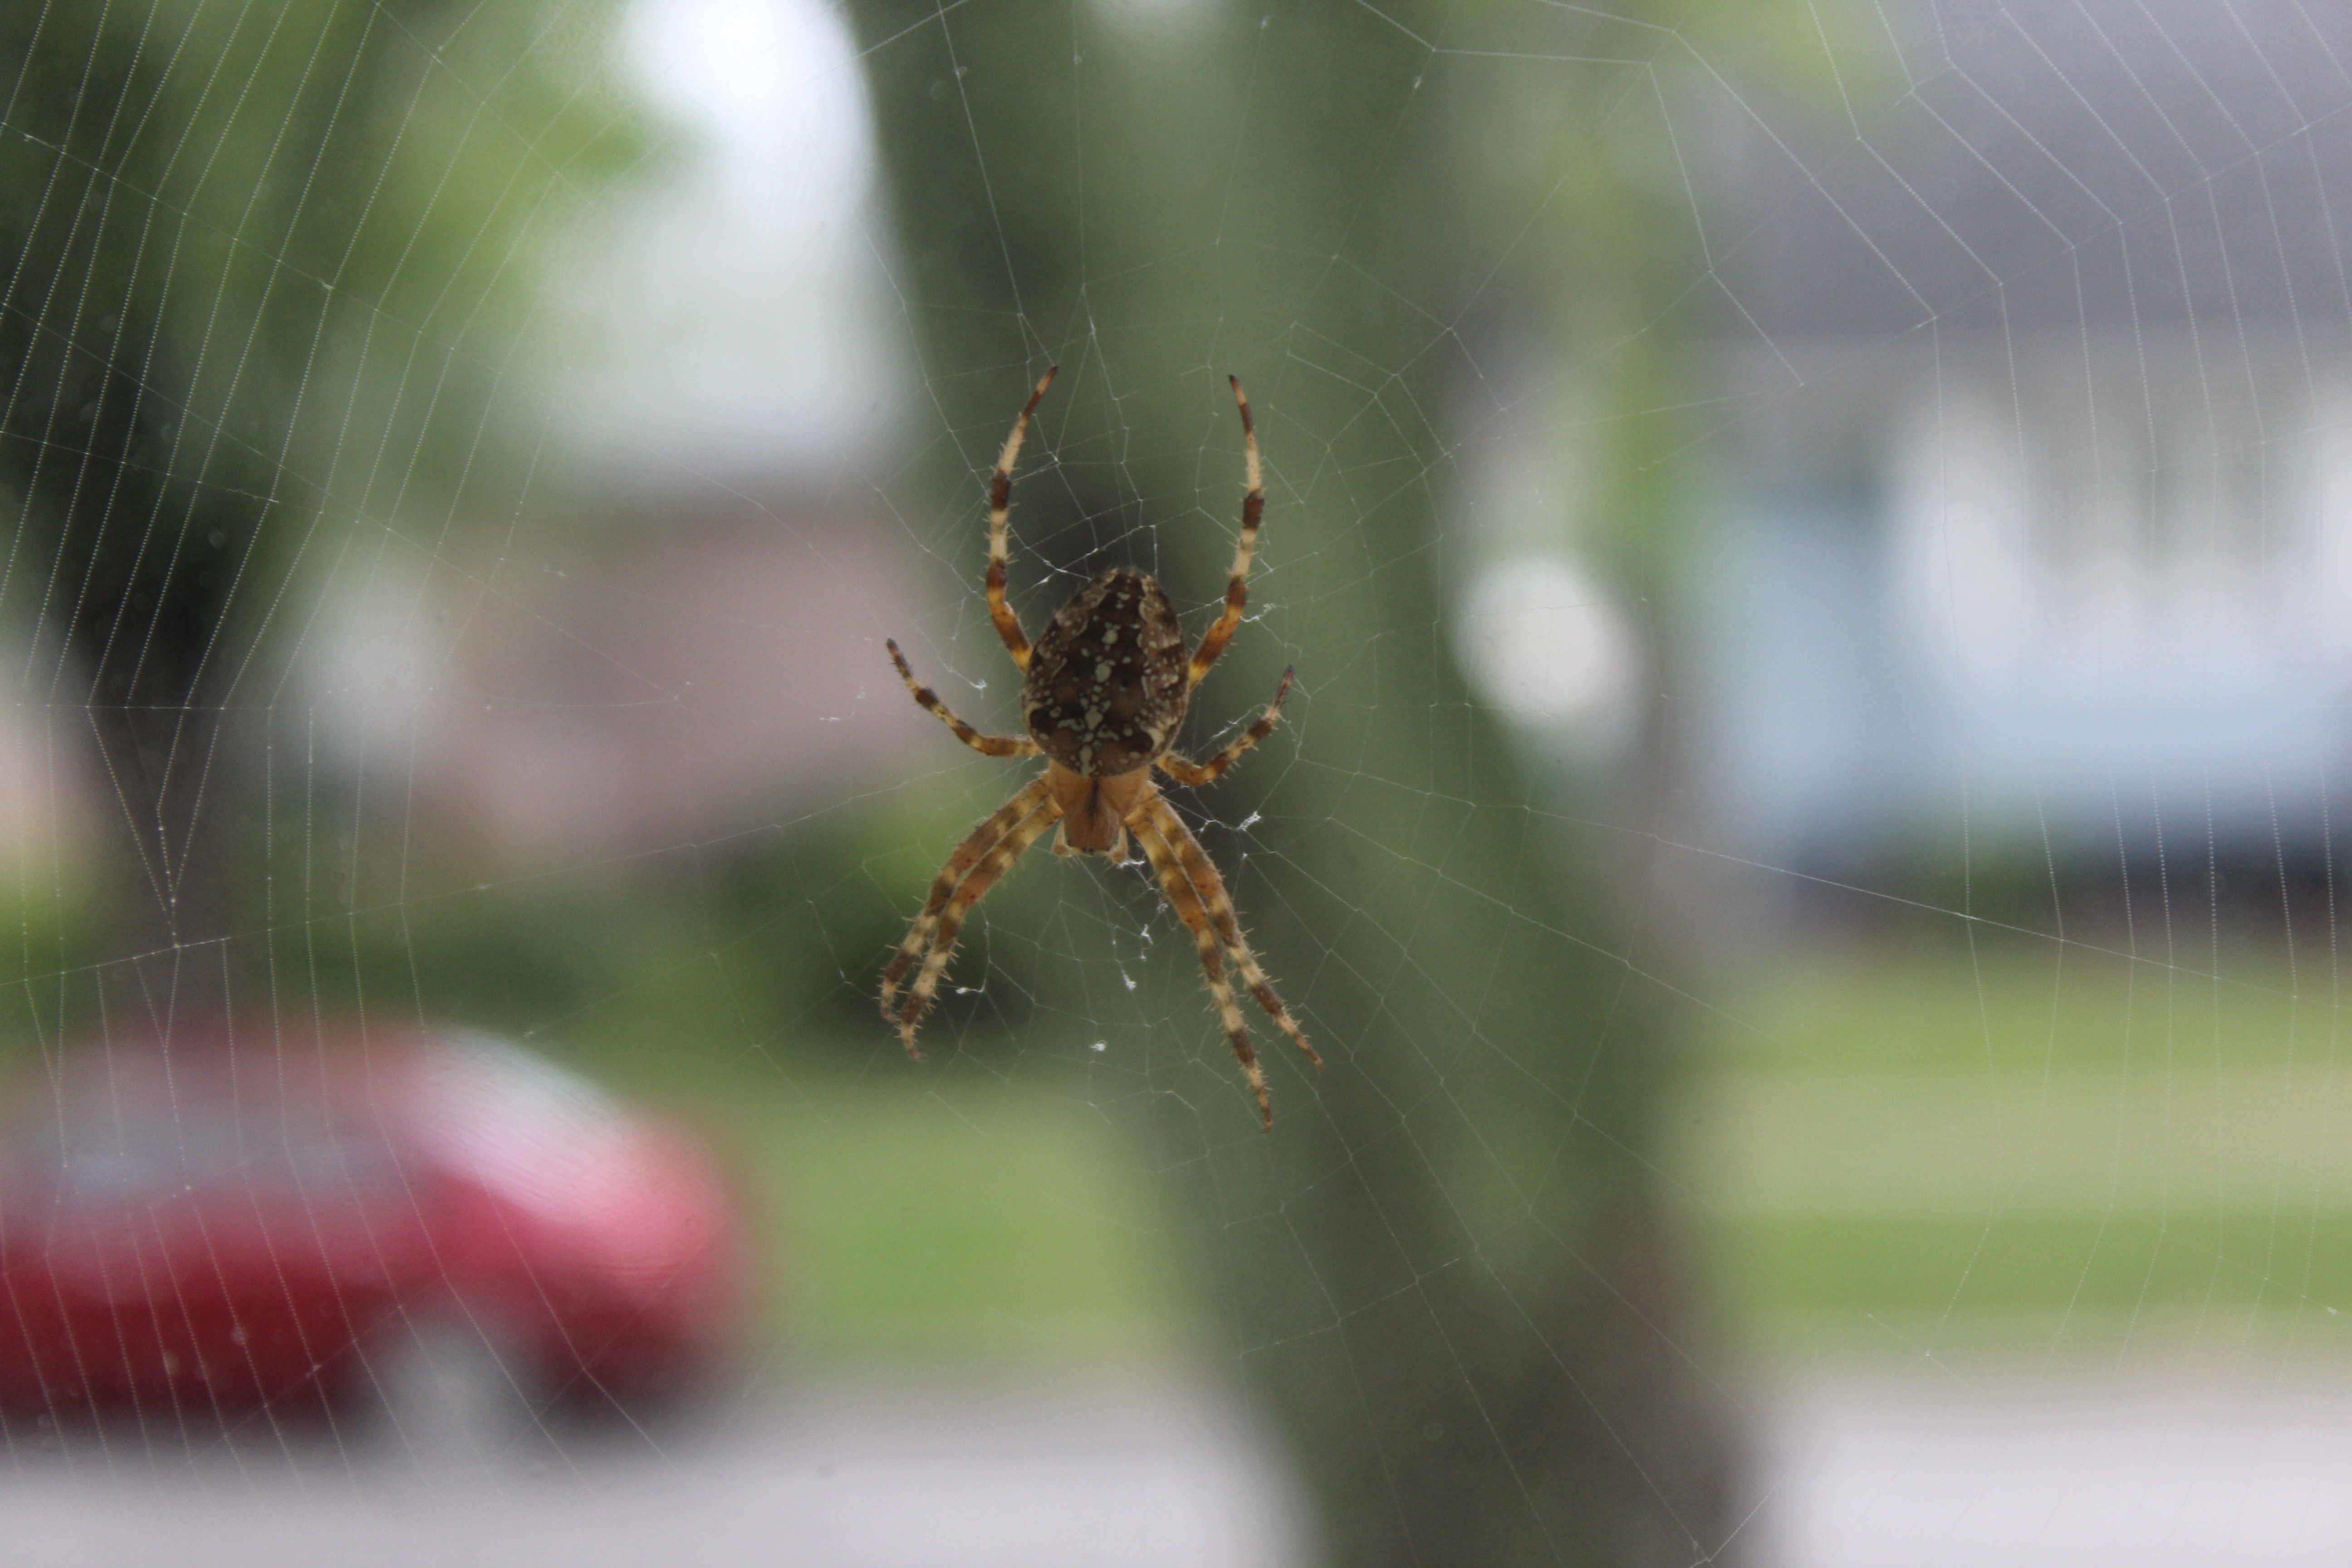
nature, photography, wildlife, green, insect, fauna, invertebrate, close up, spider, arachnid, macro photography, arthropod